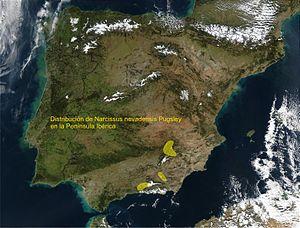
La liste des espèces du genre Narcissus présente les noms d'espèces acceptées au sein du genre Narcissus, qui sont principalement des plantes vivaces à floraison printanière de la famille des Amaryllidaceae.